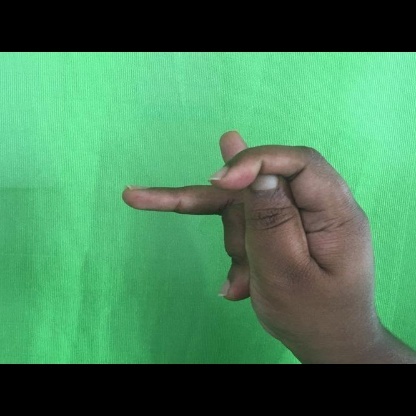
Mudra: Katakamukha